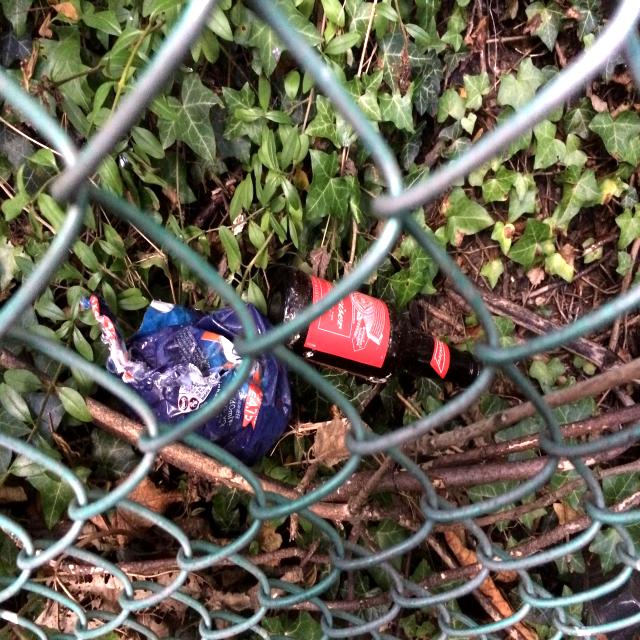
Label: Trash